HMS Royal Oak (1674)

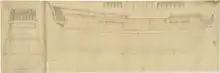
Plan of the 1741 rebuild of "Royal Oak"

HMS "Royal Oak" was a 74-gun third-rate ship of the line of the Royal Navy, built by Jonas Shish at Deptford and launched in 1674. She was one of only three Royal Navy ships to be equipped with the Rupertinoe naval gun. Life aboard her when cruising in the Mediterranean Sea in 1679 is described in the diary of Henry Teonge.